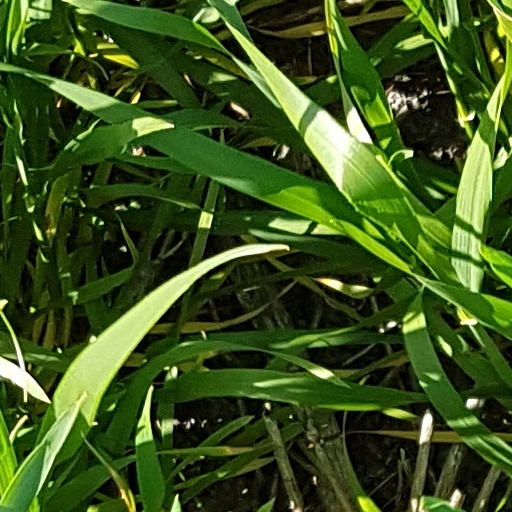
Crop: wheat